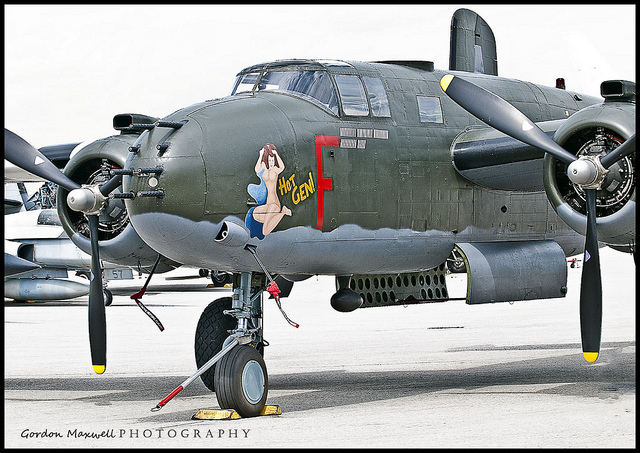
That is an odd picture painted on that aircraft.